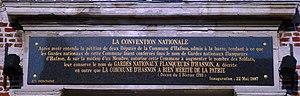
Hasnon est une commune française située dans le département du Nord, en région Hauts-de-France.